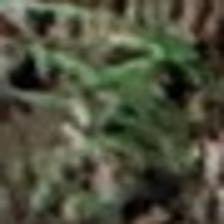
Label: clustered